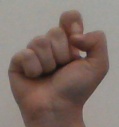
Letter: fa